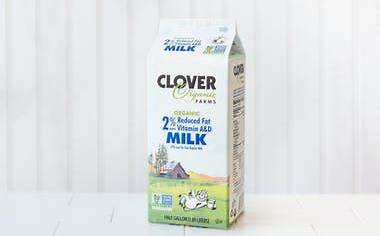
Label: cardboard